Wells County Courthouse (Indiana)

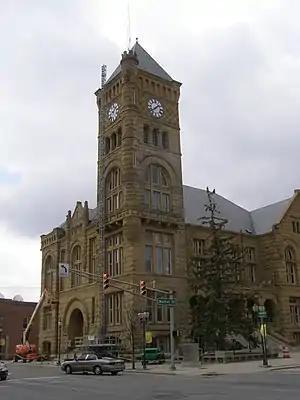
Wells County Courthouse, April 2001

Wells County Courthouse is a historic courthouse located at Bluffton, Wells County, Indiana. It was designed by architect George W. Bunting and built in 1889. It is a two-story, Richardsonian Romanesque style sandstone building topped by a high hipped roof. It has a gable roofed wing and features a four-level corner clock tower and corner turret.